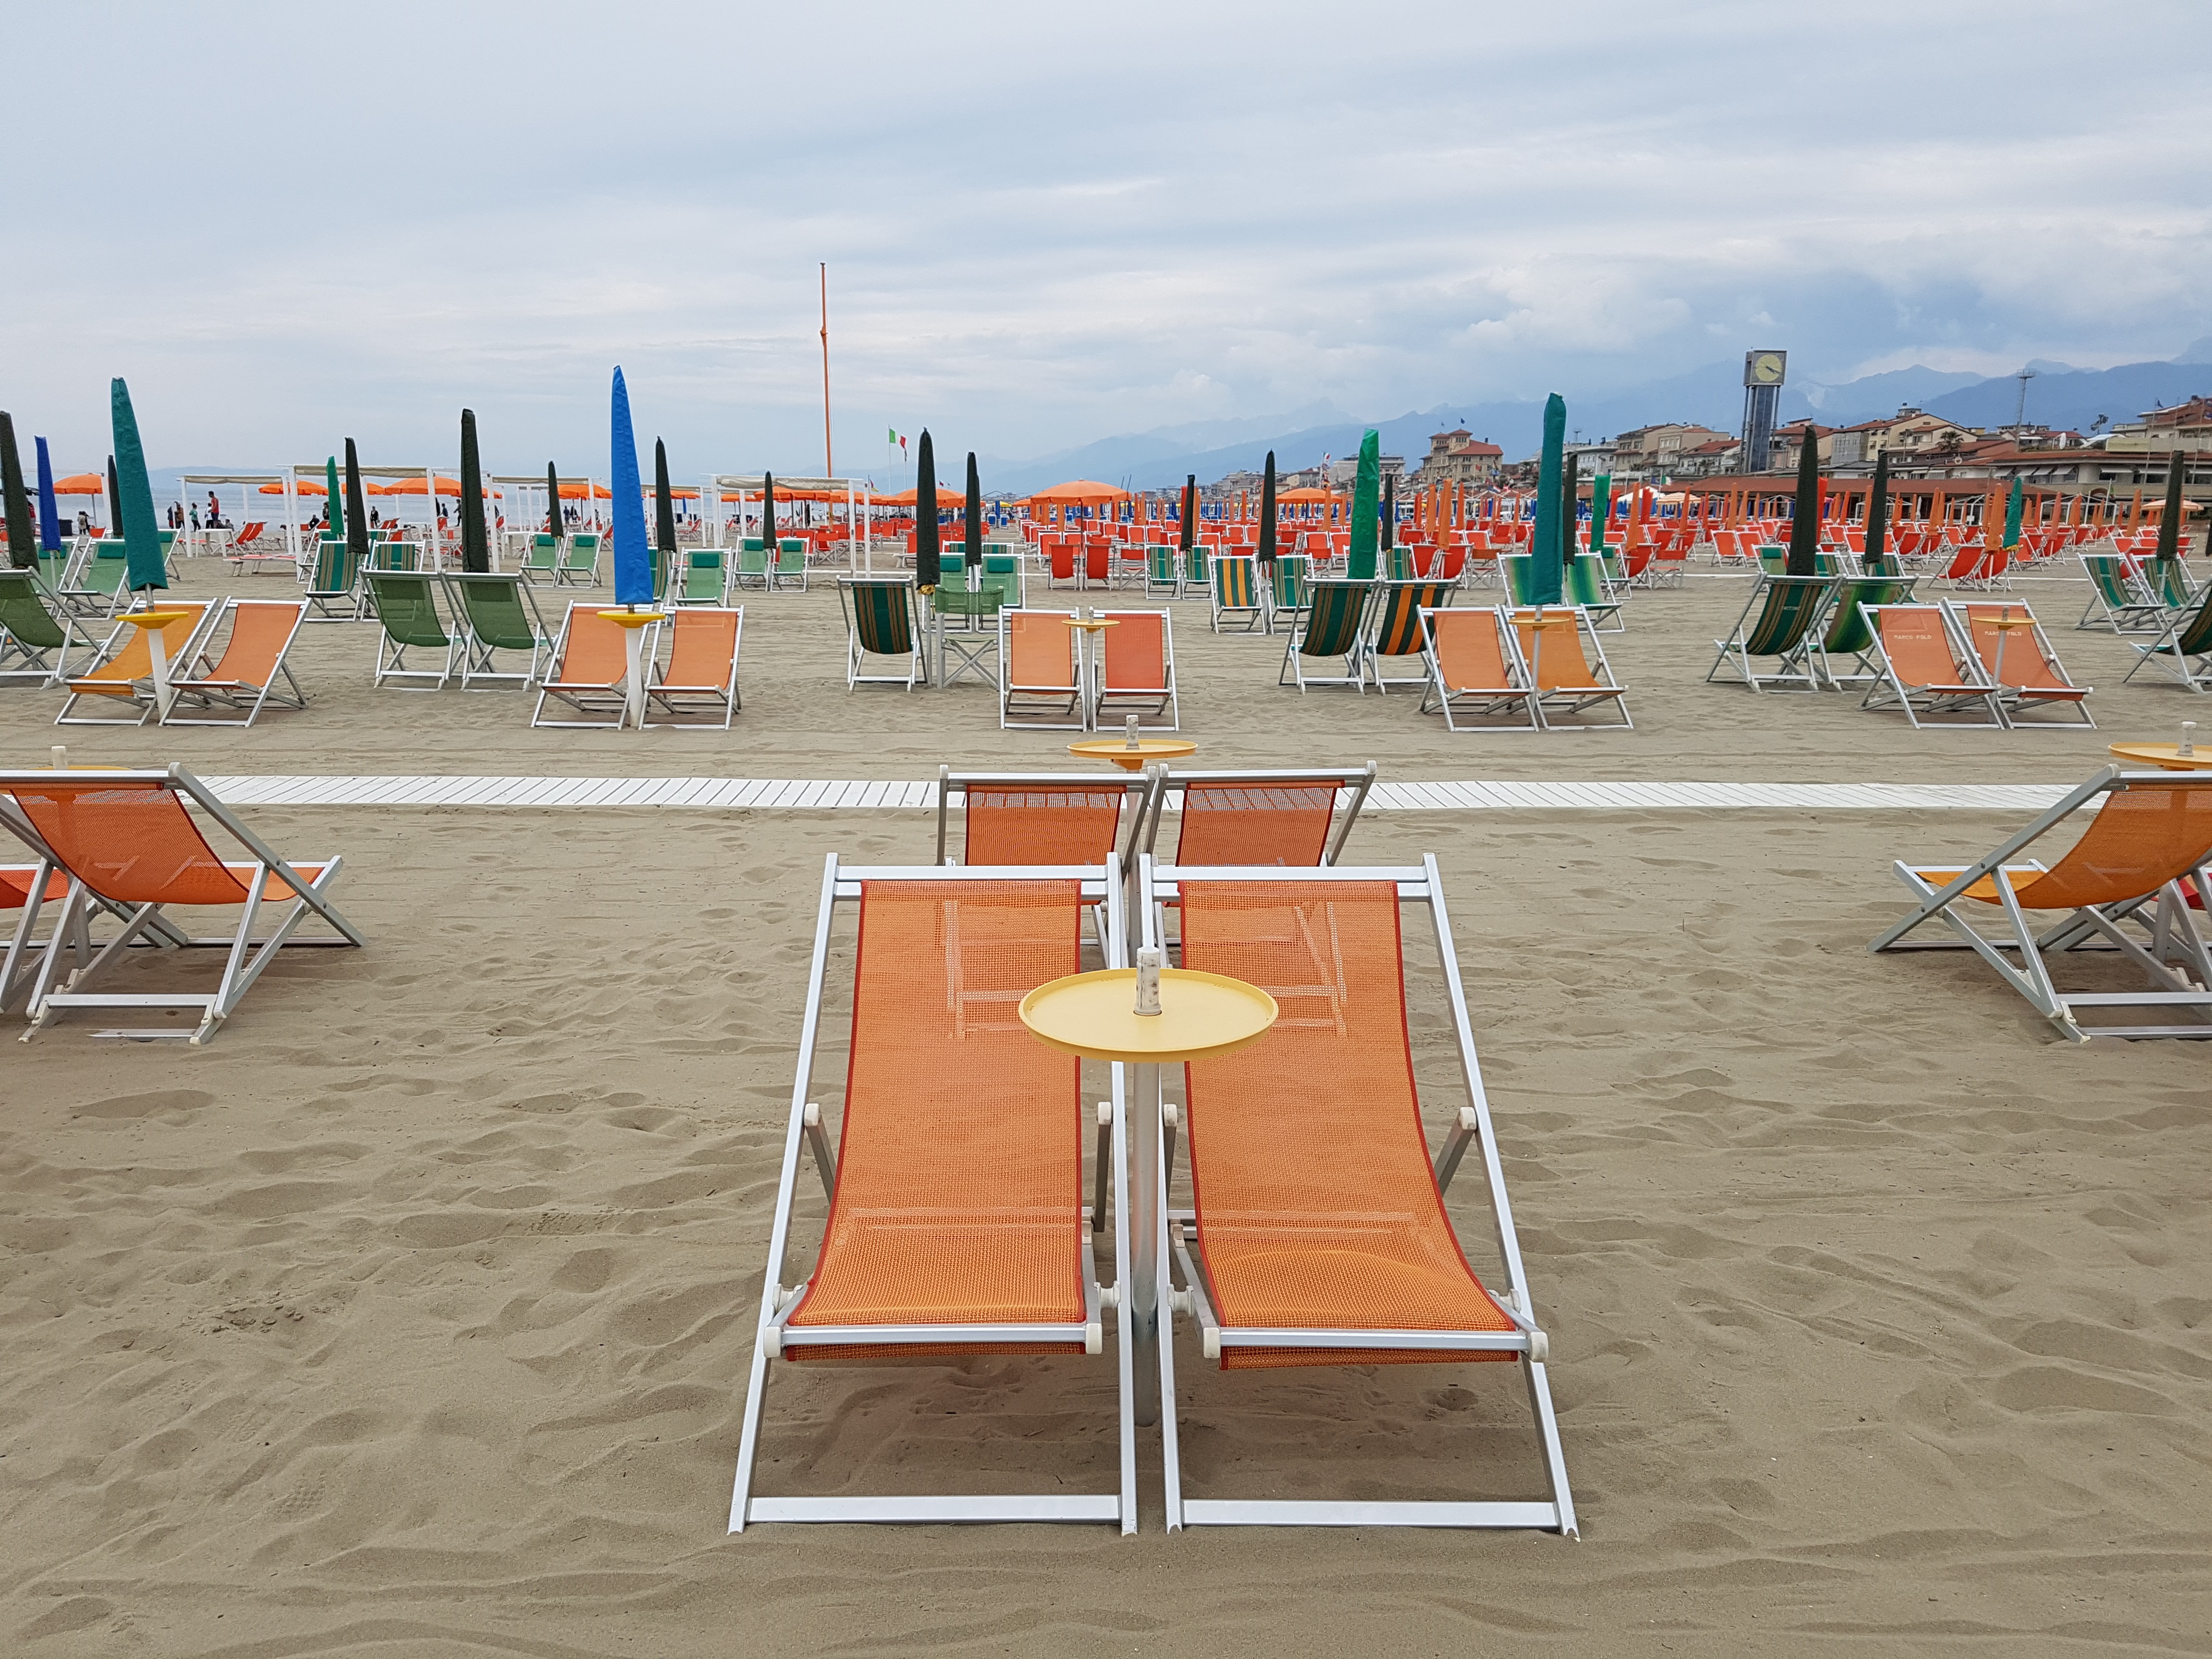
beach, sea, sand, dock, boardwalk, wood, view, walkway, vacation, swim, orange, holiday, italy, tuscany, rest, leisure, farbenpracht, relaxation, holidays, playground, recovery, sun loungers, viareggio